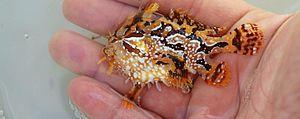
Sargassum, la Sargasse, est un genre d'algues brunes de la famille des Sargassaceae.
Le Poisson-grenouille des sargasses est une espèce de poissons-grenouilles de la famille des Antennariidae, la seule espèce du genre Histrio.